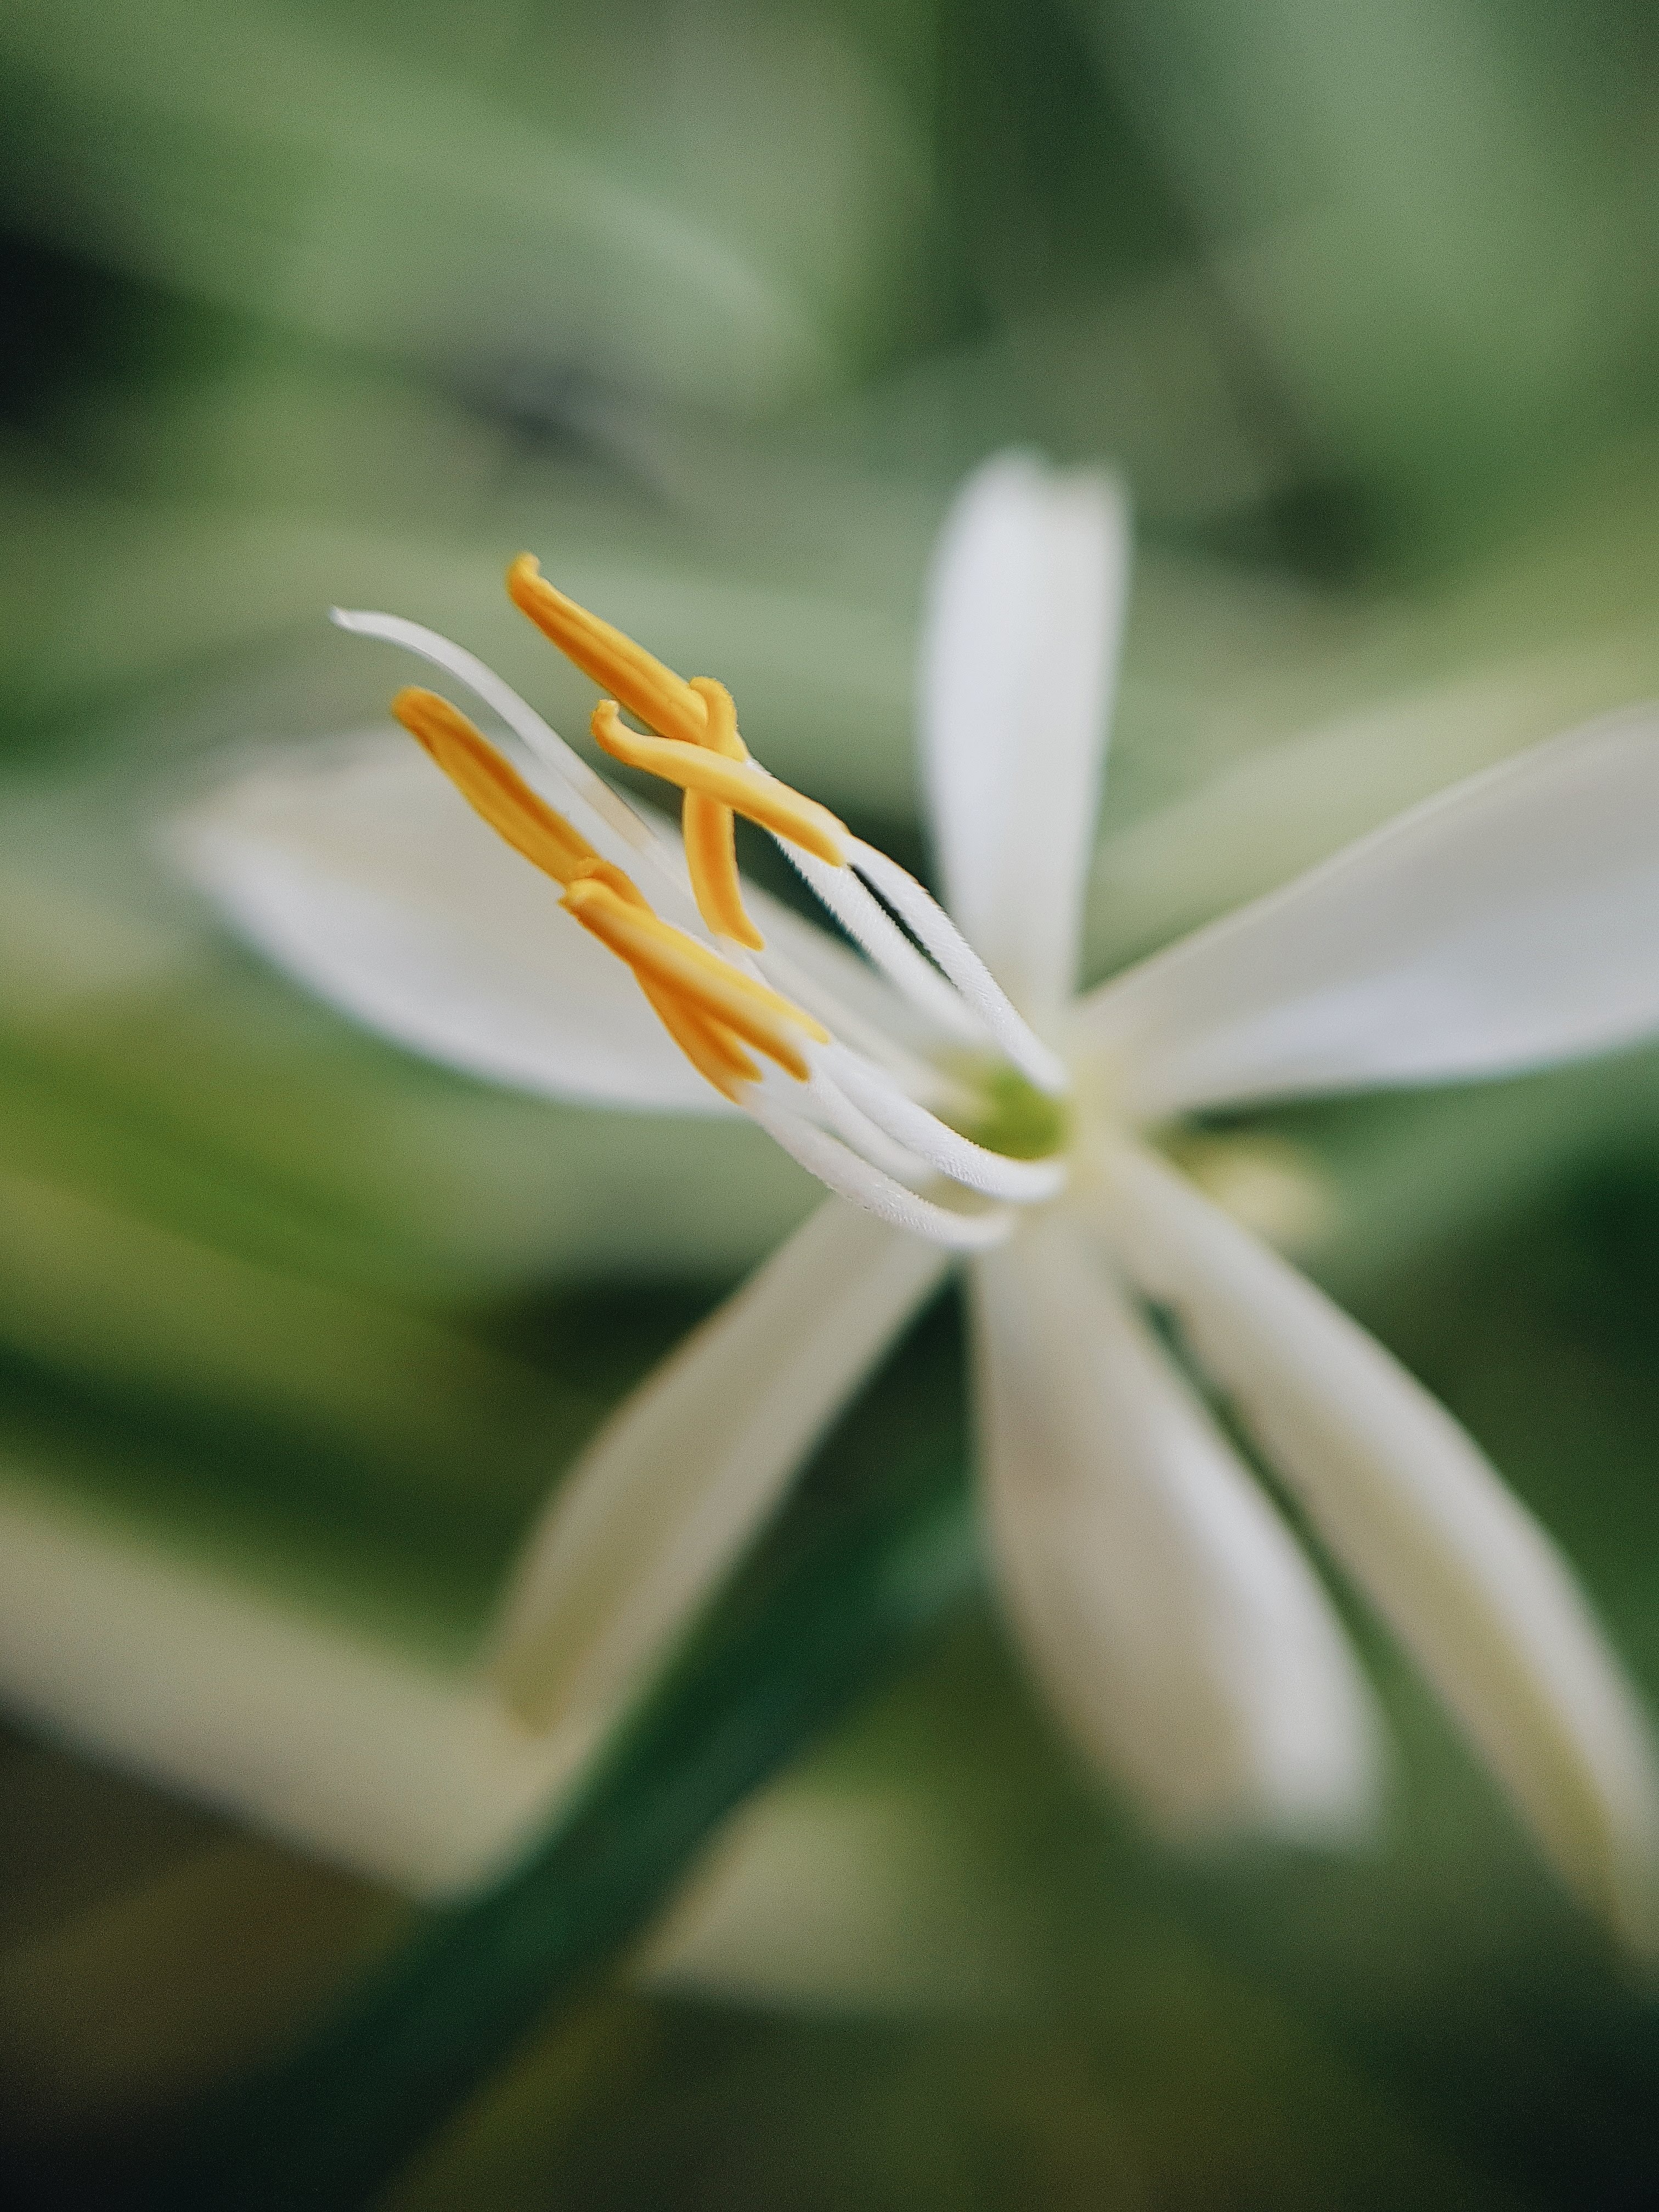
flower, white, plant, flowering plant, petal, macro photography, botany, close up, plant stem, honeysuckle, crinum, wildflower, Pedicel, photography, hymenocallis, lily family, perennial plant